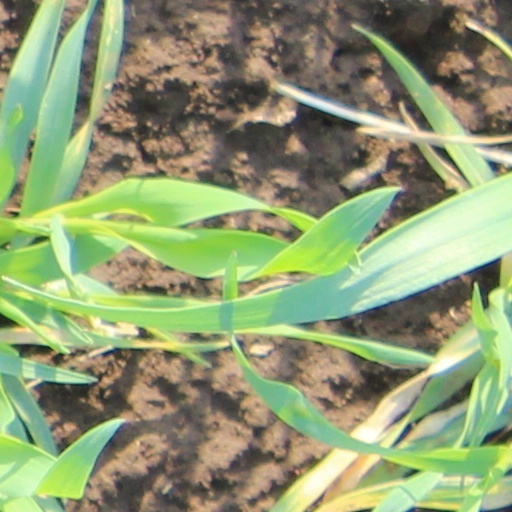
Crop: wheat